Airborne Launch Control Center

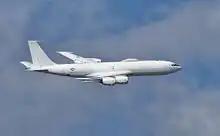
The E-6B Mercury is the current ALCC aircraft.

After 1992, with the end of the Cold War and the disbanding of the Strategic Air Command (SAC), ALCS remained on alert with the SAC and the US Strategic Command (USSTRATCOM) EC-135C Airborne Command Posts. On October 1, 1998 the Air Force's EC-135Cs ceased to perform USSTRATCOM Looking Glass operations and was subsequently retired. The Navy's E-6B Mercury took over USSTRATCOM's Looking Glass mission and associated ALCC mission.